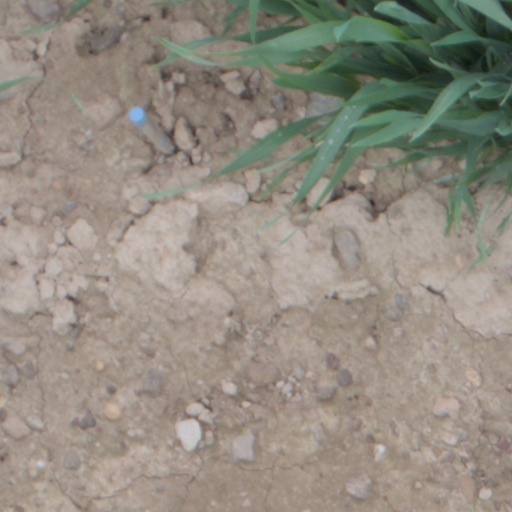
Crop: wheat